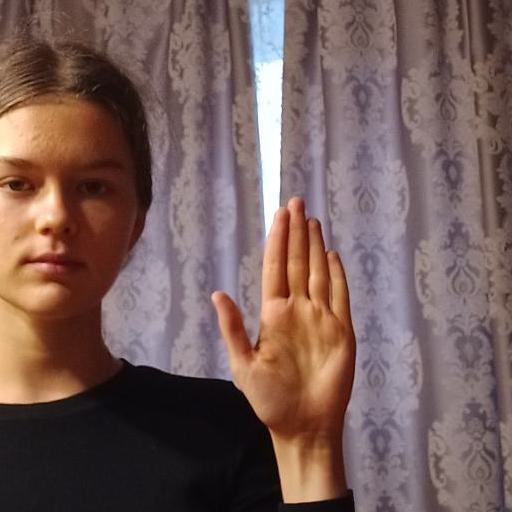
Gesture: stop